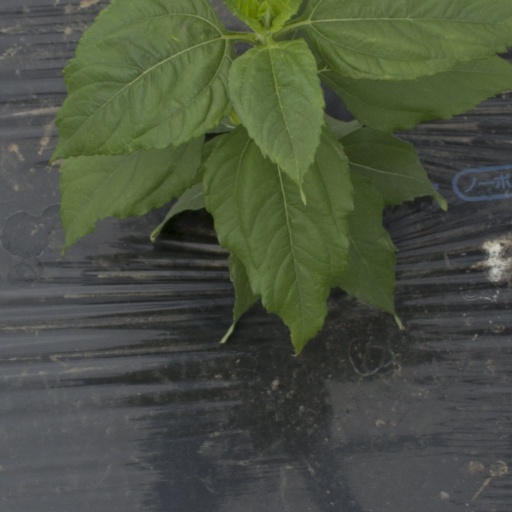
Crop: Jerusalem artichoke